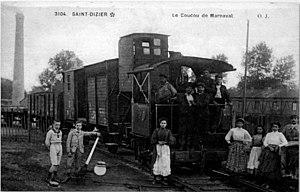
sur une vue ancienne.
Marnaval est un quartier excentré de la ville de Saint-Dizier, comme Gigny, La Noue et le Clos Mortier. Elle possède une mairie annexe et une poste.